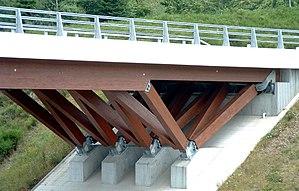
A89 - Pont d'accès à l'aire de Chavanon - Appuis sur culée
Le pont d'accès à l'aire de Chavanon a été construit en 2002 sur l'autoroute A89, près de Merlines, pour permettre l'accès à l'aire de Chavanon, situé près du viaduc du Chavanon.